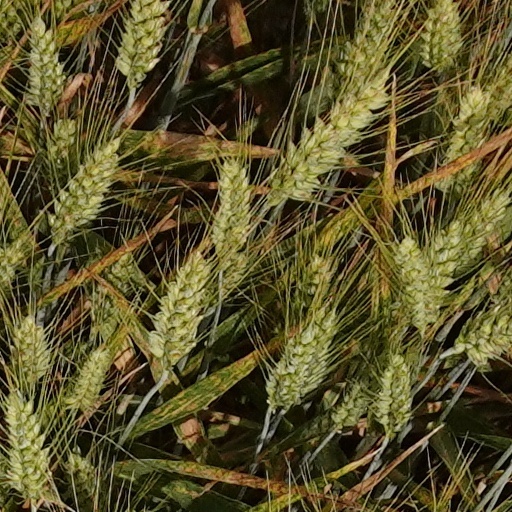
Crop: wheat